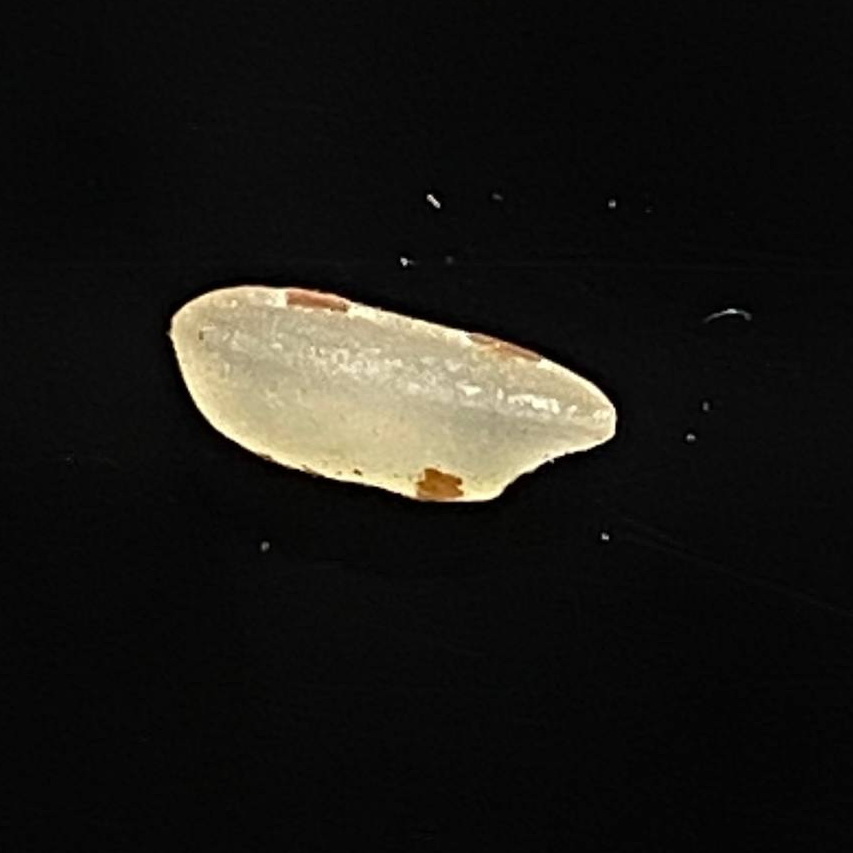
Rice variety: Ganjiya